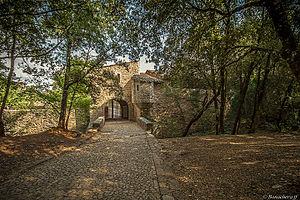
L'entrée du domaine
L'abbaye du Thoronet est une abbaye cistercienne située sur la commune du Thoronet, dans le département français du Var et la région Provence-Alpes-Côte d'Azur.